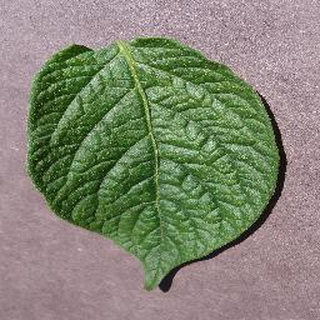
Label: healthy_potato